Héctor Moreno

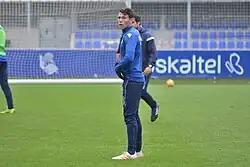
Moreno training with Real Sociedad in 2018

Moreno made his senior national team debut on 17 October 2007 under Hugo Sánchez in a friendly against Guatemala.